316th Cavalry Brigade

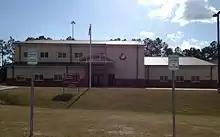
316th Cavalry Brigade HQ

The First Squadron, Sixteenth Cavalry Regiment (1-16 CAV) provides support in the form of both soldiers and equipment for the 316th Cavalry Brigade and other units throughout MCoE such as; AMG, TCC, MLMC, and ABOLC. Additionally, the squadron is tasked with providing funeral details for soldiers across the south-eastern region of the United States.